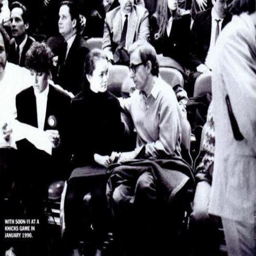
person and dramatist at a basketball game